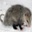
Label: possum